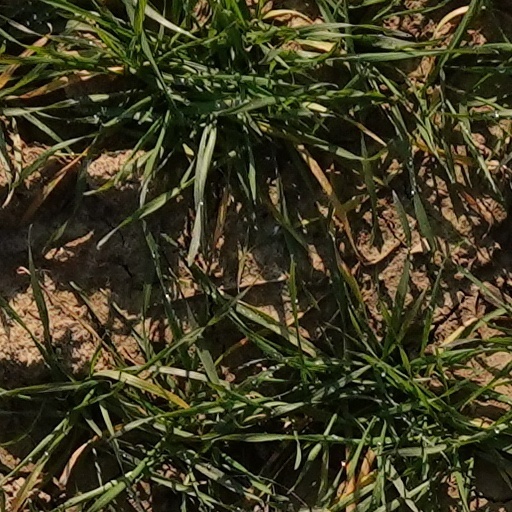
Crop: wheat